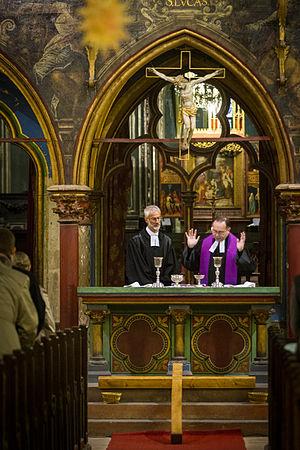
Culte de Sainte Cène église protestante Saint-Pierre-le-Jeune Strasbourg 18 avril 2014 avec les pasteurs Philippe Eber et Eric Schiffer.
Culte est le nom donné aux offices religieux chrétiens protestants ou évangéliques. Ils sont définis comme un moment que le chrétien passe avec Dieu au cours duquel le fidèle rend honneur à Dieu par la louange et l'adoration, où il dialogue avec Lui par la prière, et où il reçoit un enseignement spirituel et théologique fondé sur la lecture et l'explication de textes bibliques.
Sainte-Cène est le terme généralement retenu en protestantisme pour désigner la communion, moment du culte où les membres de la communauté partagent le pain et le vin. Selon l’époque et le lieu, cette célébration est aussi appelé cène, repas du Seigneur, voire eucharistie chez les anglicans et beaucoup de luthériens non-francophones.